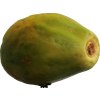
Label: papaya